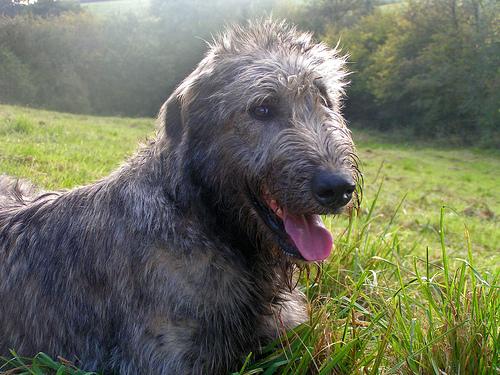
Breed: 224-n000039-Irish_wolfhound